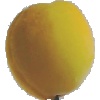
Label: Peach 2